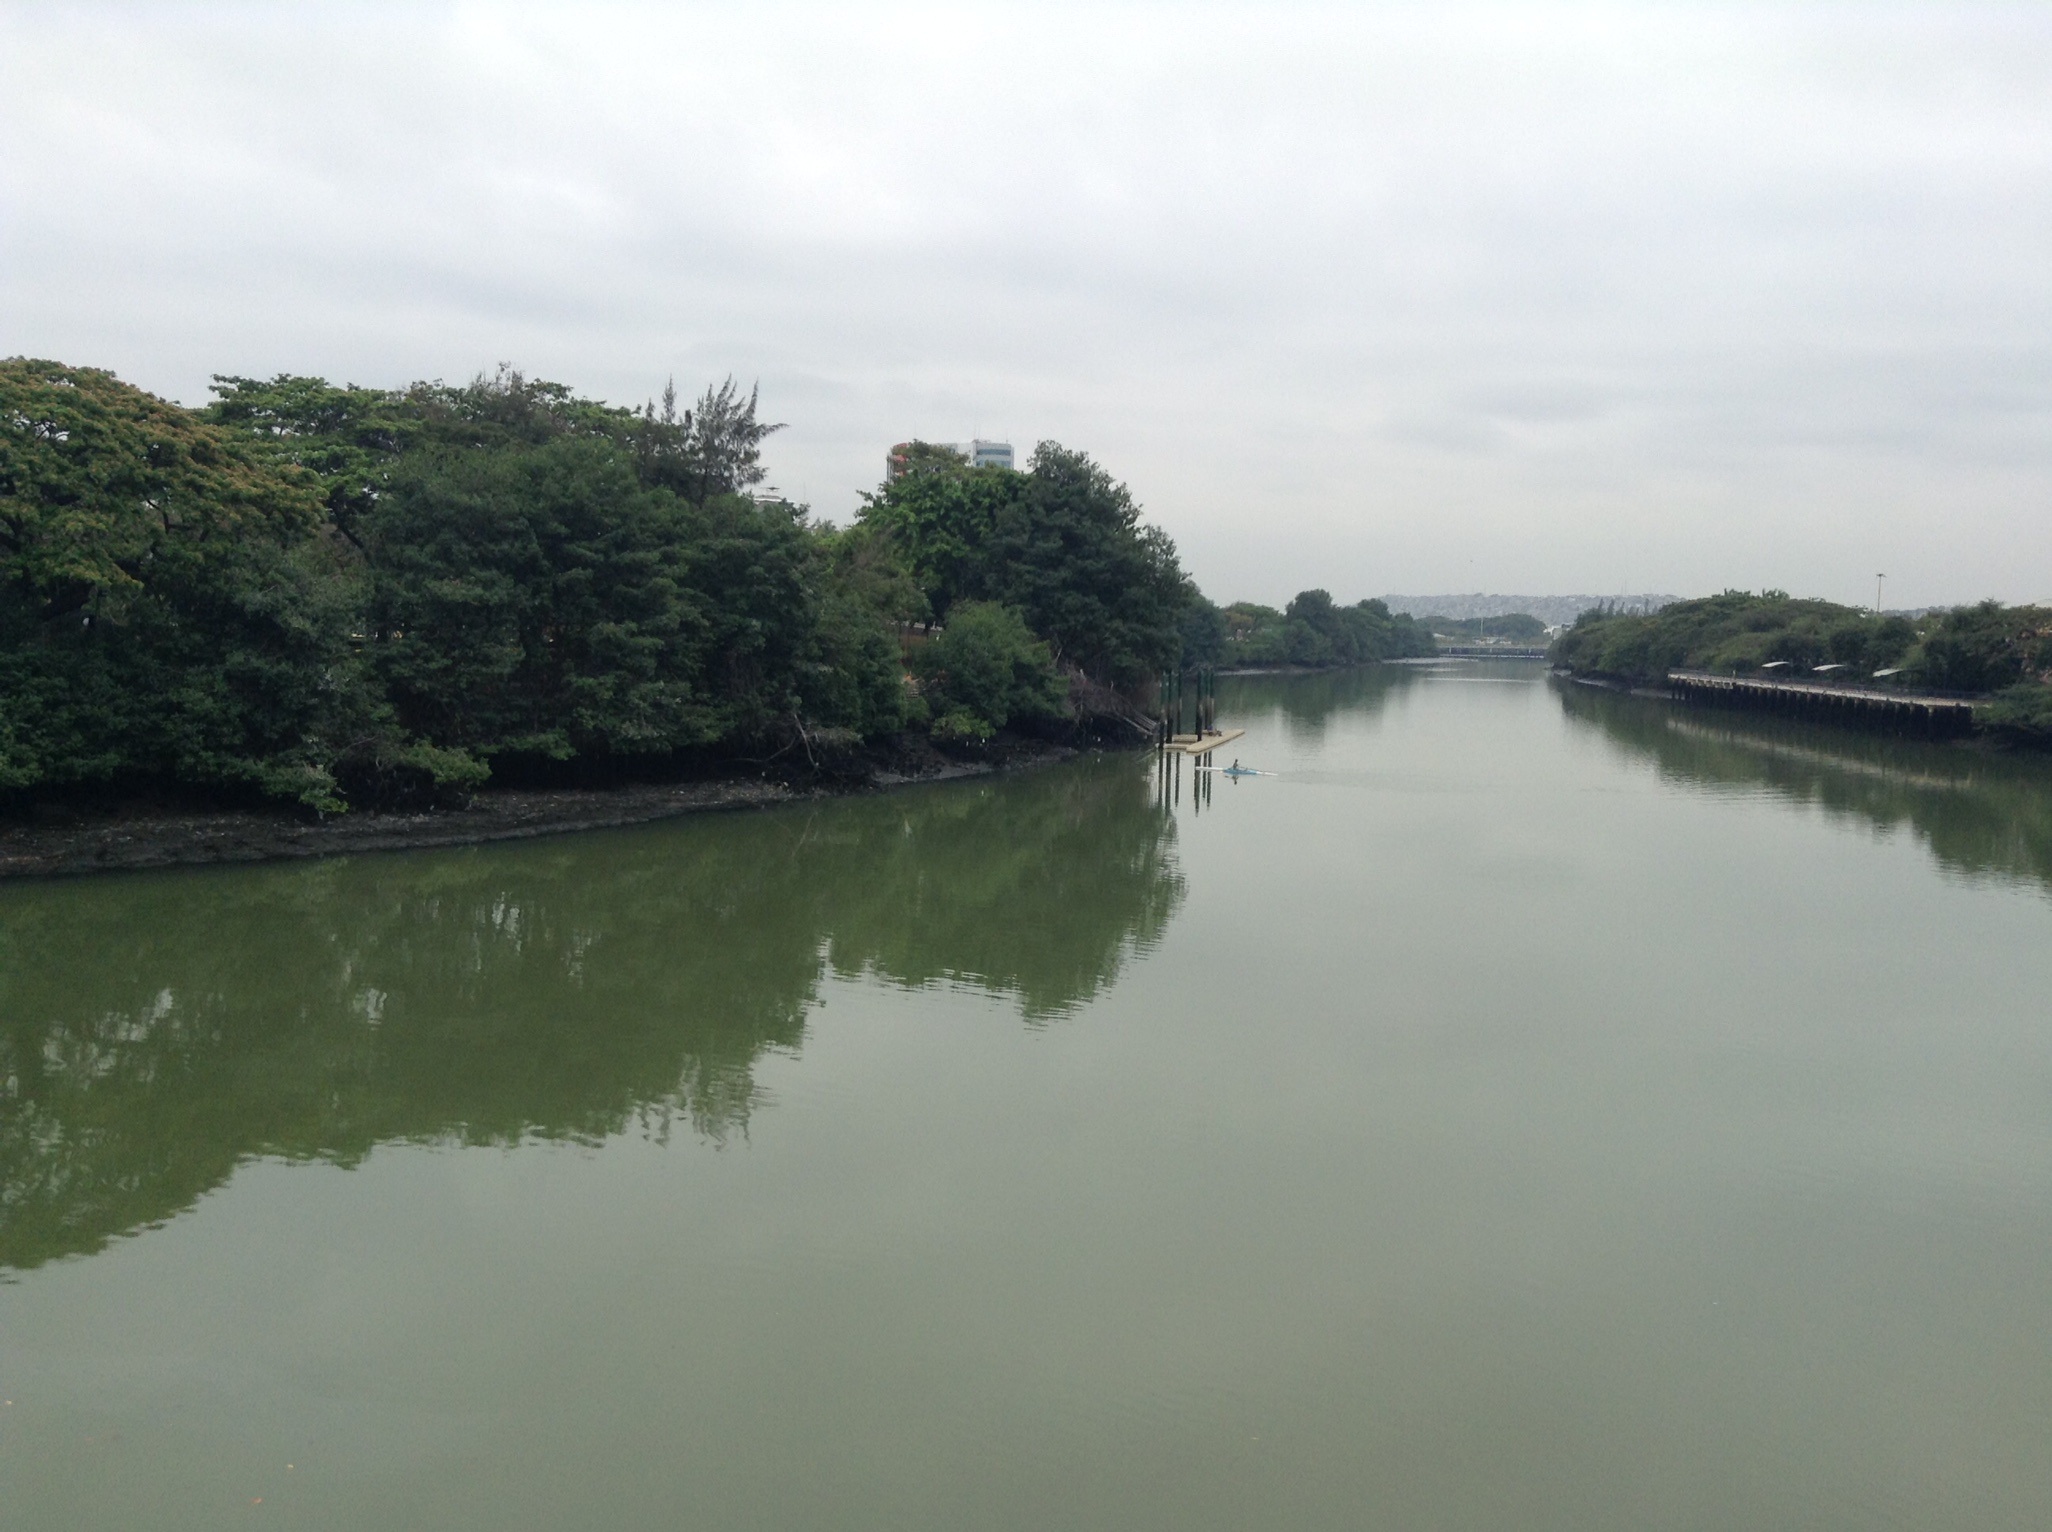
water, lake, river, canal, pond, reflection, reservoir, waterway, body of water, floodplain, channel, loch, fish pond, atmospheric phenomenon